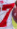
Number: 7